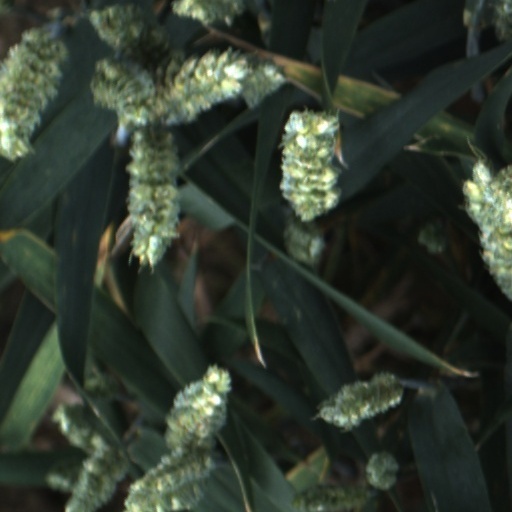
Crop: wheat